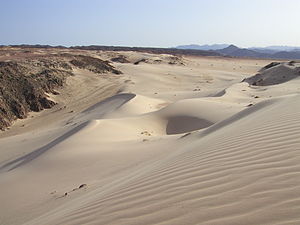
Ørken
Ørken Sinai
I geografi er en ørken en landskabsform eller en region hvor der falder meget lidt nedbør. Helt generelt defineres en ørken som et område hvor den gennemsnitlige årlige nedbør er mindre end 250 mm.